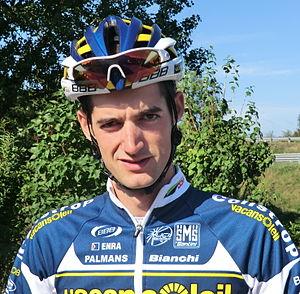
Coureurs à l'échauffement au matin du prologue du tour de l'Ain 2013, à l'hôtel Lyon-Est à Saint-Maurice-de-Beynost. Français